Cacheuta Spa

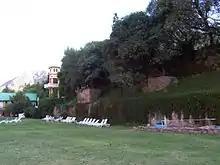

The Cacheuta Spa is a bathing establishment in Argentina exploiting the natural hot springs at Cacheuta on the Mendoza River in the foothills of the Andes. The spa lies on the old road leading from the city of Mendoza to the Uspallata Pass over the mountains into Chile.